Modern Inventions

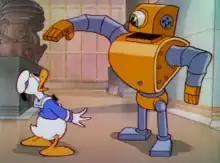
"Your hat, sir."

Modern Inventions is a 1937 American comic science fiction animated short film produced by Walt Disney Productions and released by United Artists. It is also the final Disney short to be released by United Artists. In the cartoon, Donald Duck tours the fictional Museum of Modern Marvels. Jack King directed it in his first directing role at Disney, and Oliver Wallace composed the original music. The voice cast includes Clarence Nash as Donald, Billy Bletcher as the Robot Butler, Adriana Caselotti as the Robot Baby Carriage, and Don Brodie as the Robot Barber.